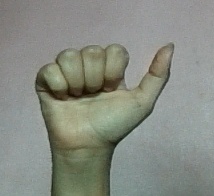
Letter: dhad